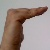
The image shows a hand gesture representing a space in Indian Sign Language.